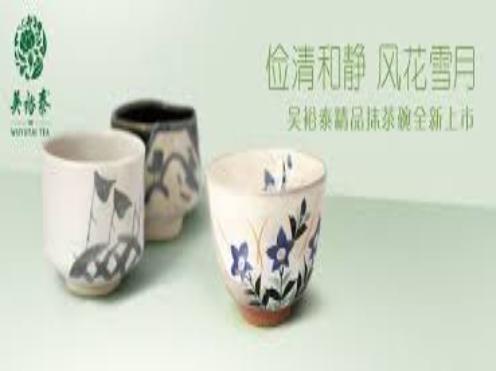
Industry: Food